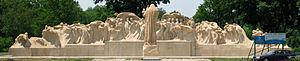
Fontaine du temps
La Fontaine du temps est une sculpture de Lorado Taft située à l'extrémité Ouest du parc de Midway Plaisance dans le quartier de Washington Park à Chicago.